Lake Malawi (band)

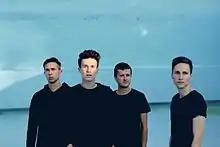
Lake Malawi original lineup, 2015

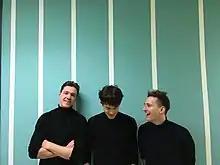
Lake Malawi in 2018

Lake Malawi was founded by singer Albert Černý following the breakup of his former band, Charlie Straight, in September 2013. The band's name is inspired by the Bon Iver song "Calgary", from their 2011 self-titled album.